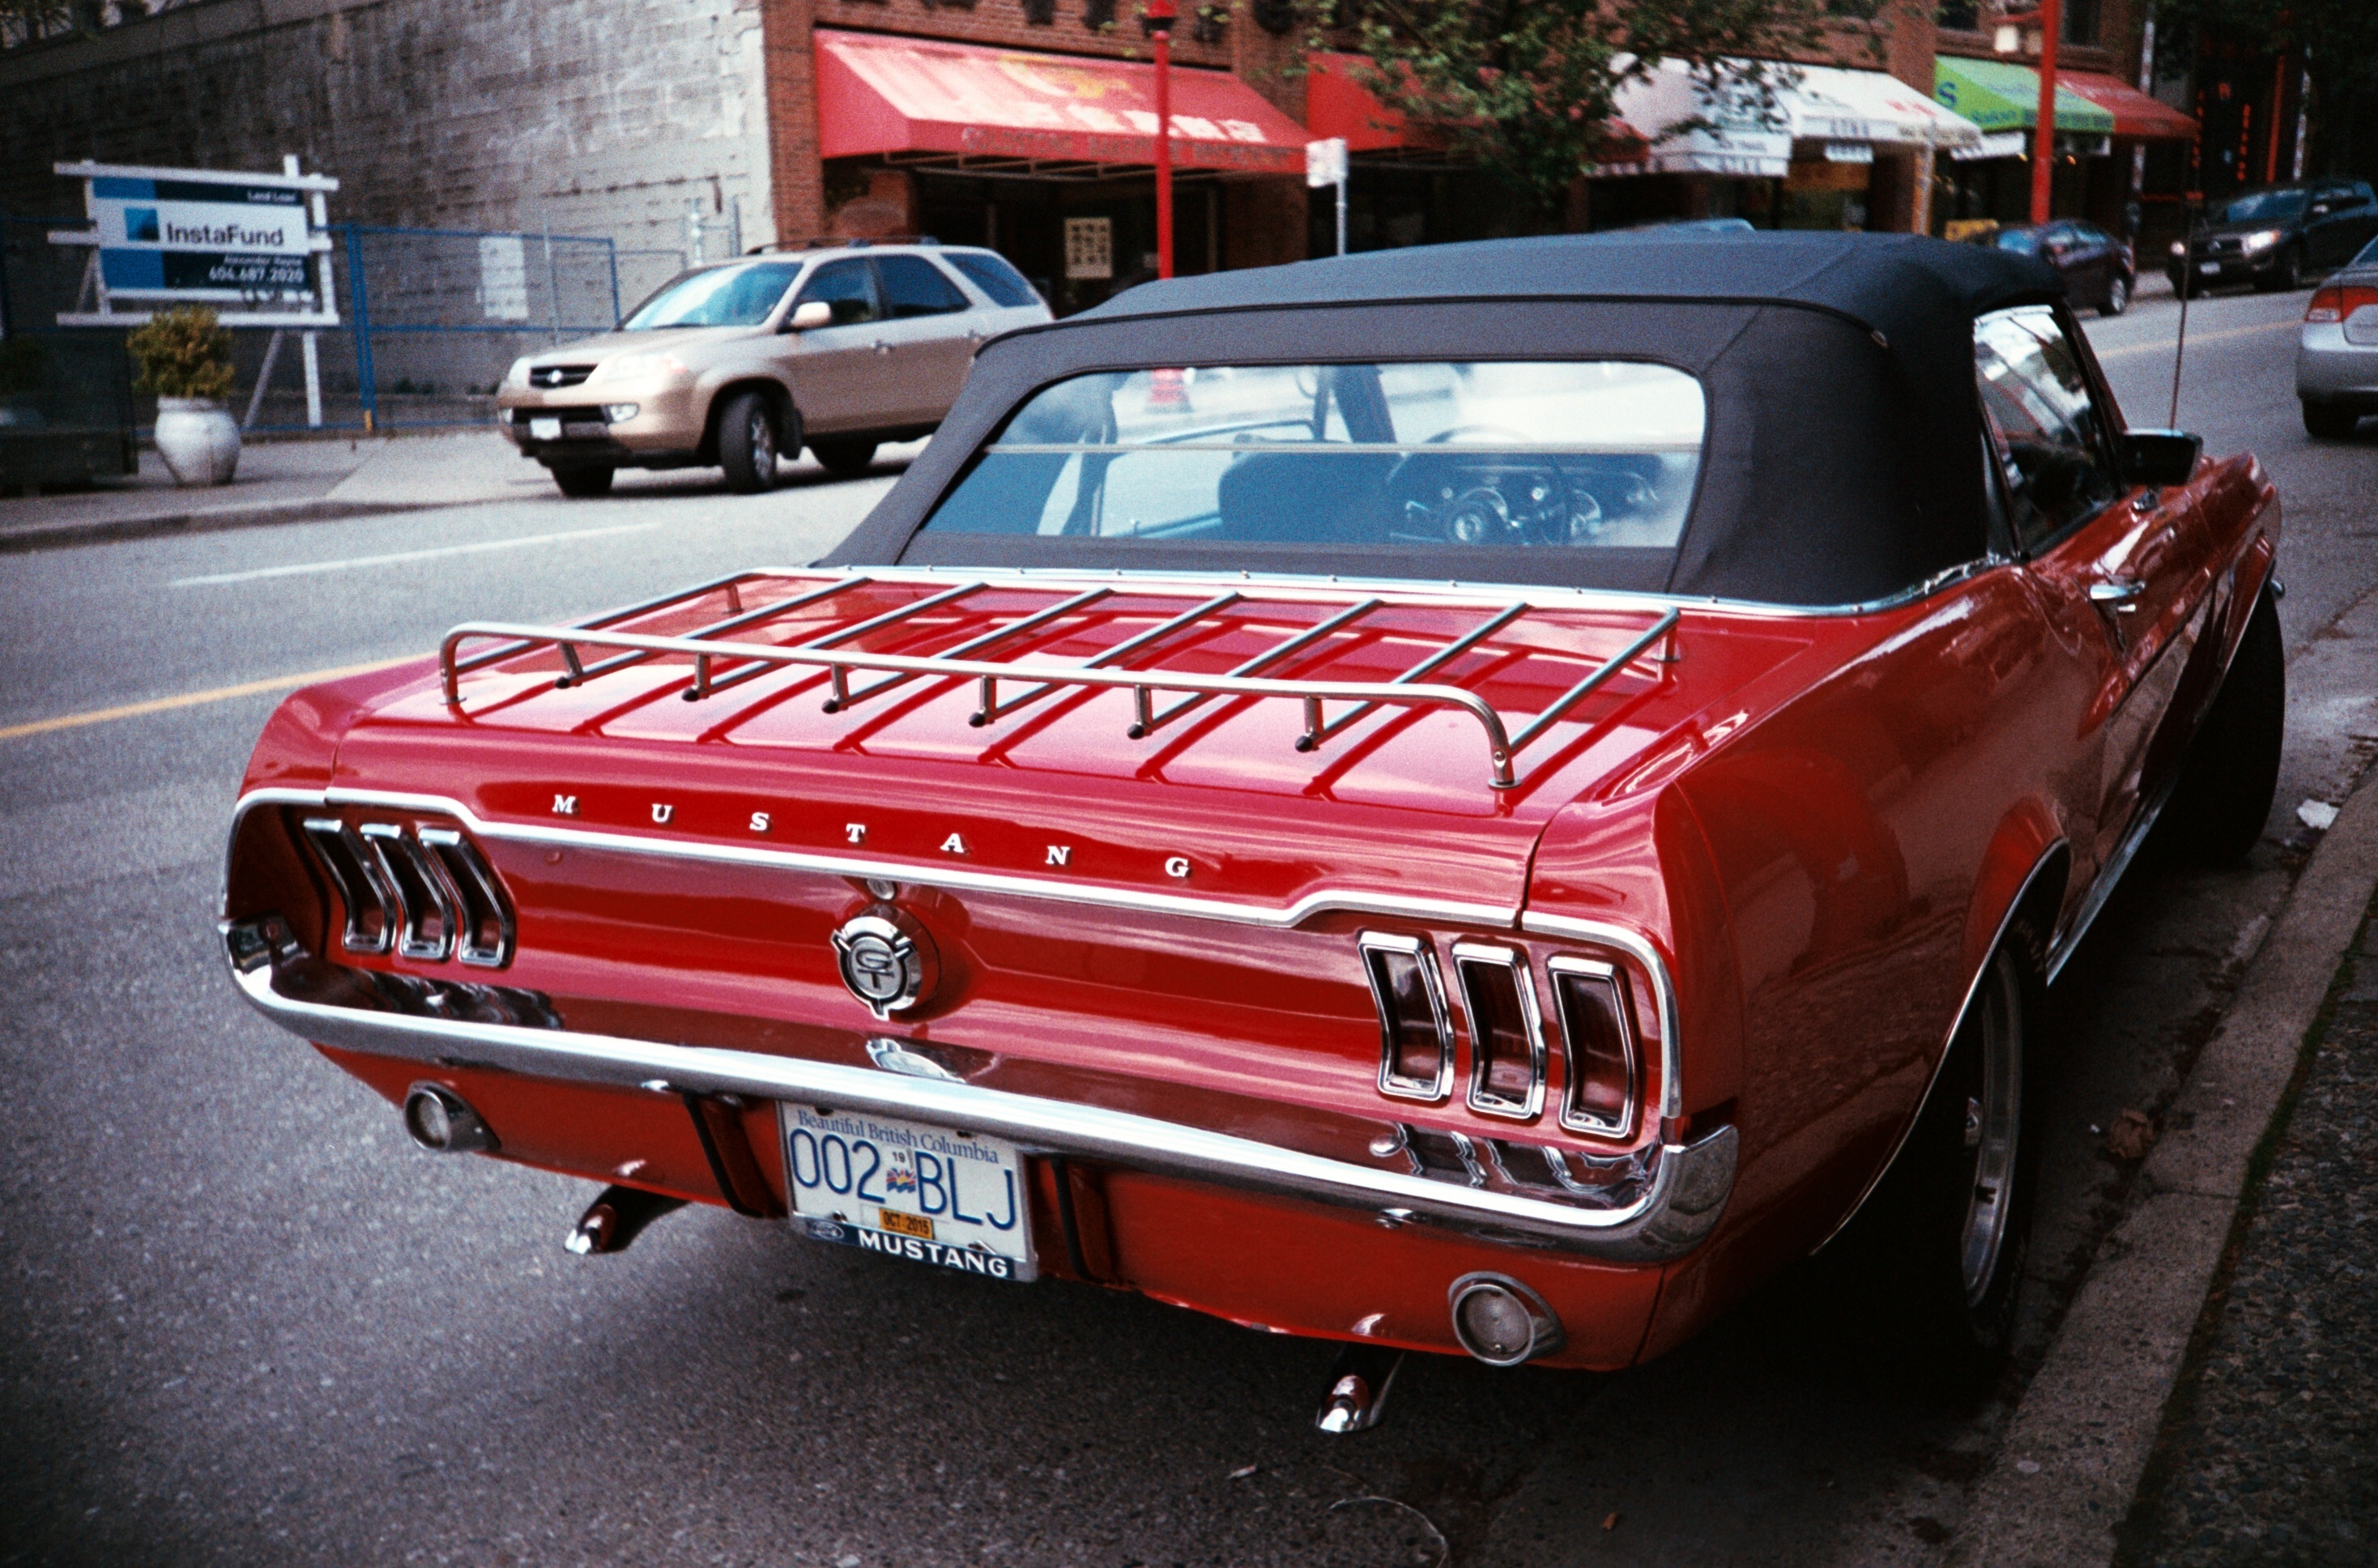
street, car, film, analog, red, vehicle, muscle car, 67, ford, public, sedan, mustang, fast, lomo, analogue, lca, lomolca, agfavistaplus400, musclecar, fordmustang, horsepower, ponny, 67mustang, antique car, land vehicle, automobile make, automotive exterior